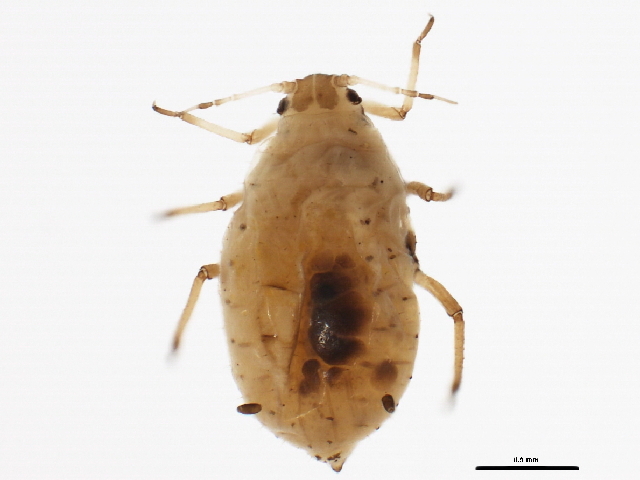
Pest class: cabbage_aphid